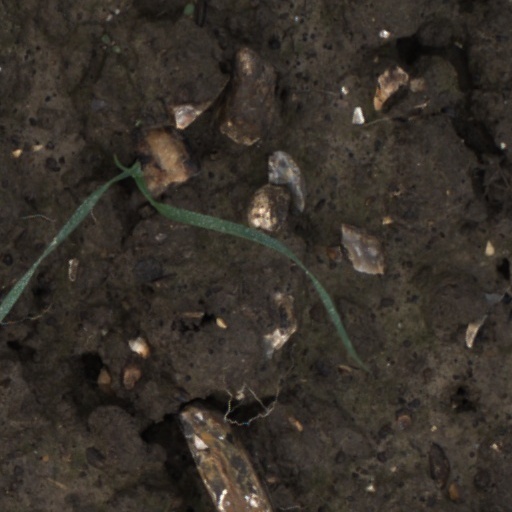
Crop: wheat